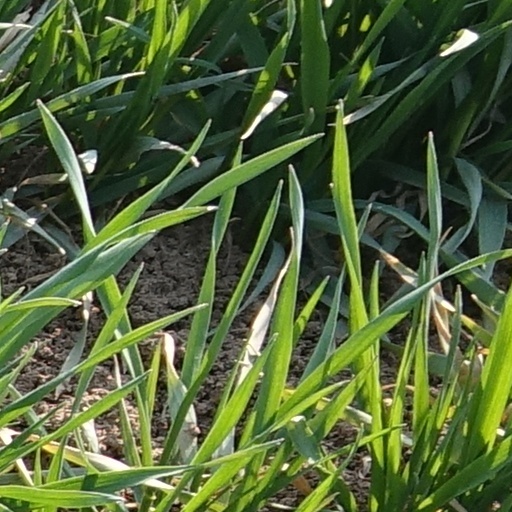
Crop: wheat